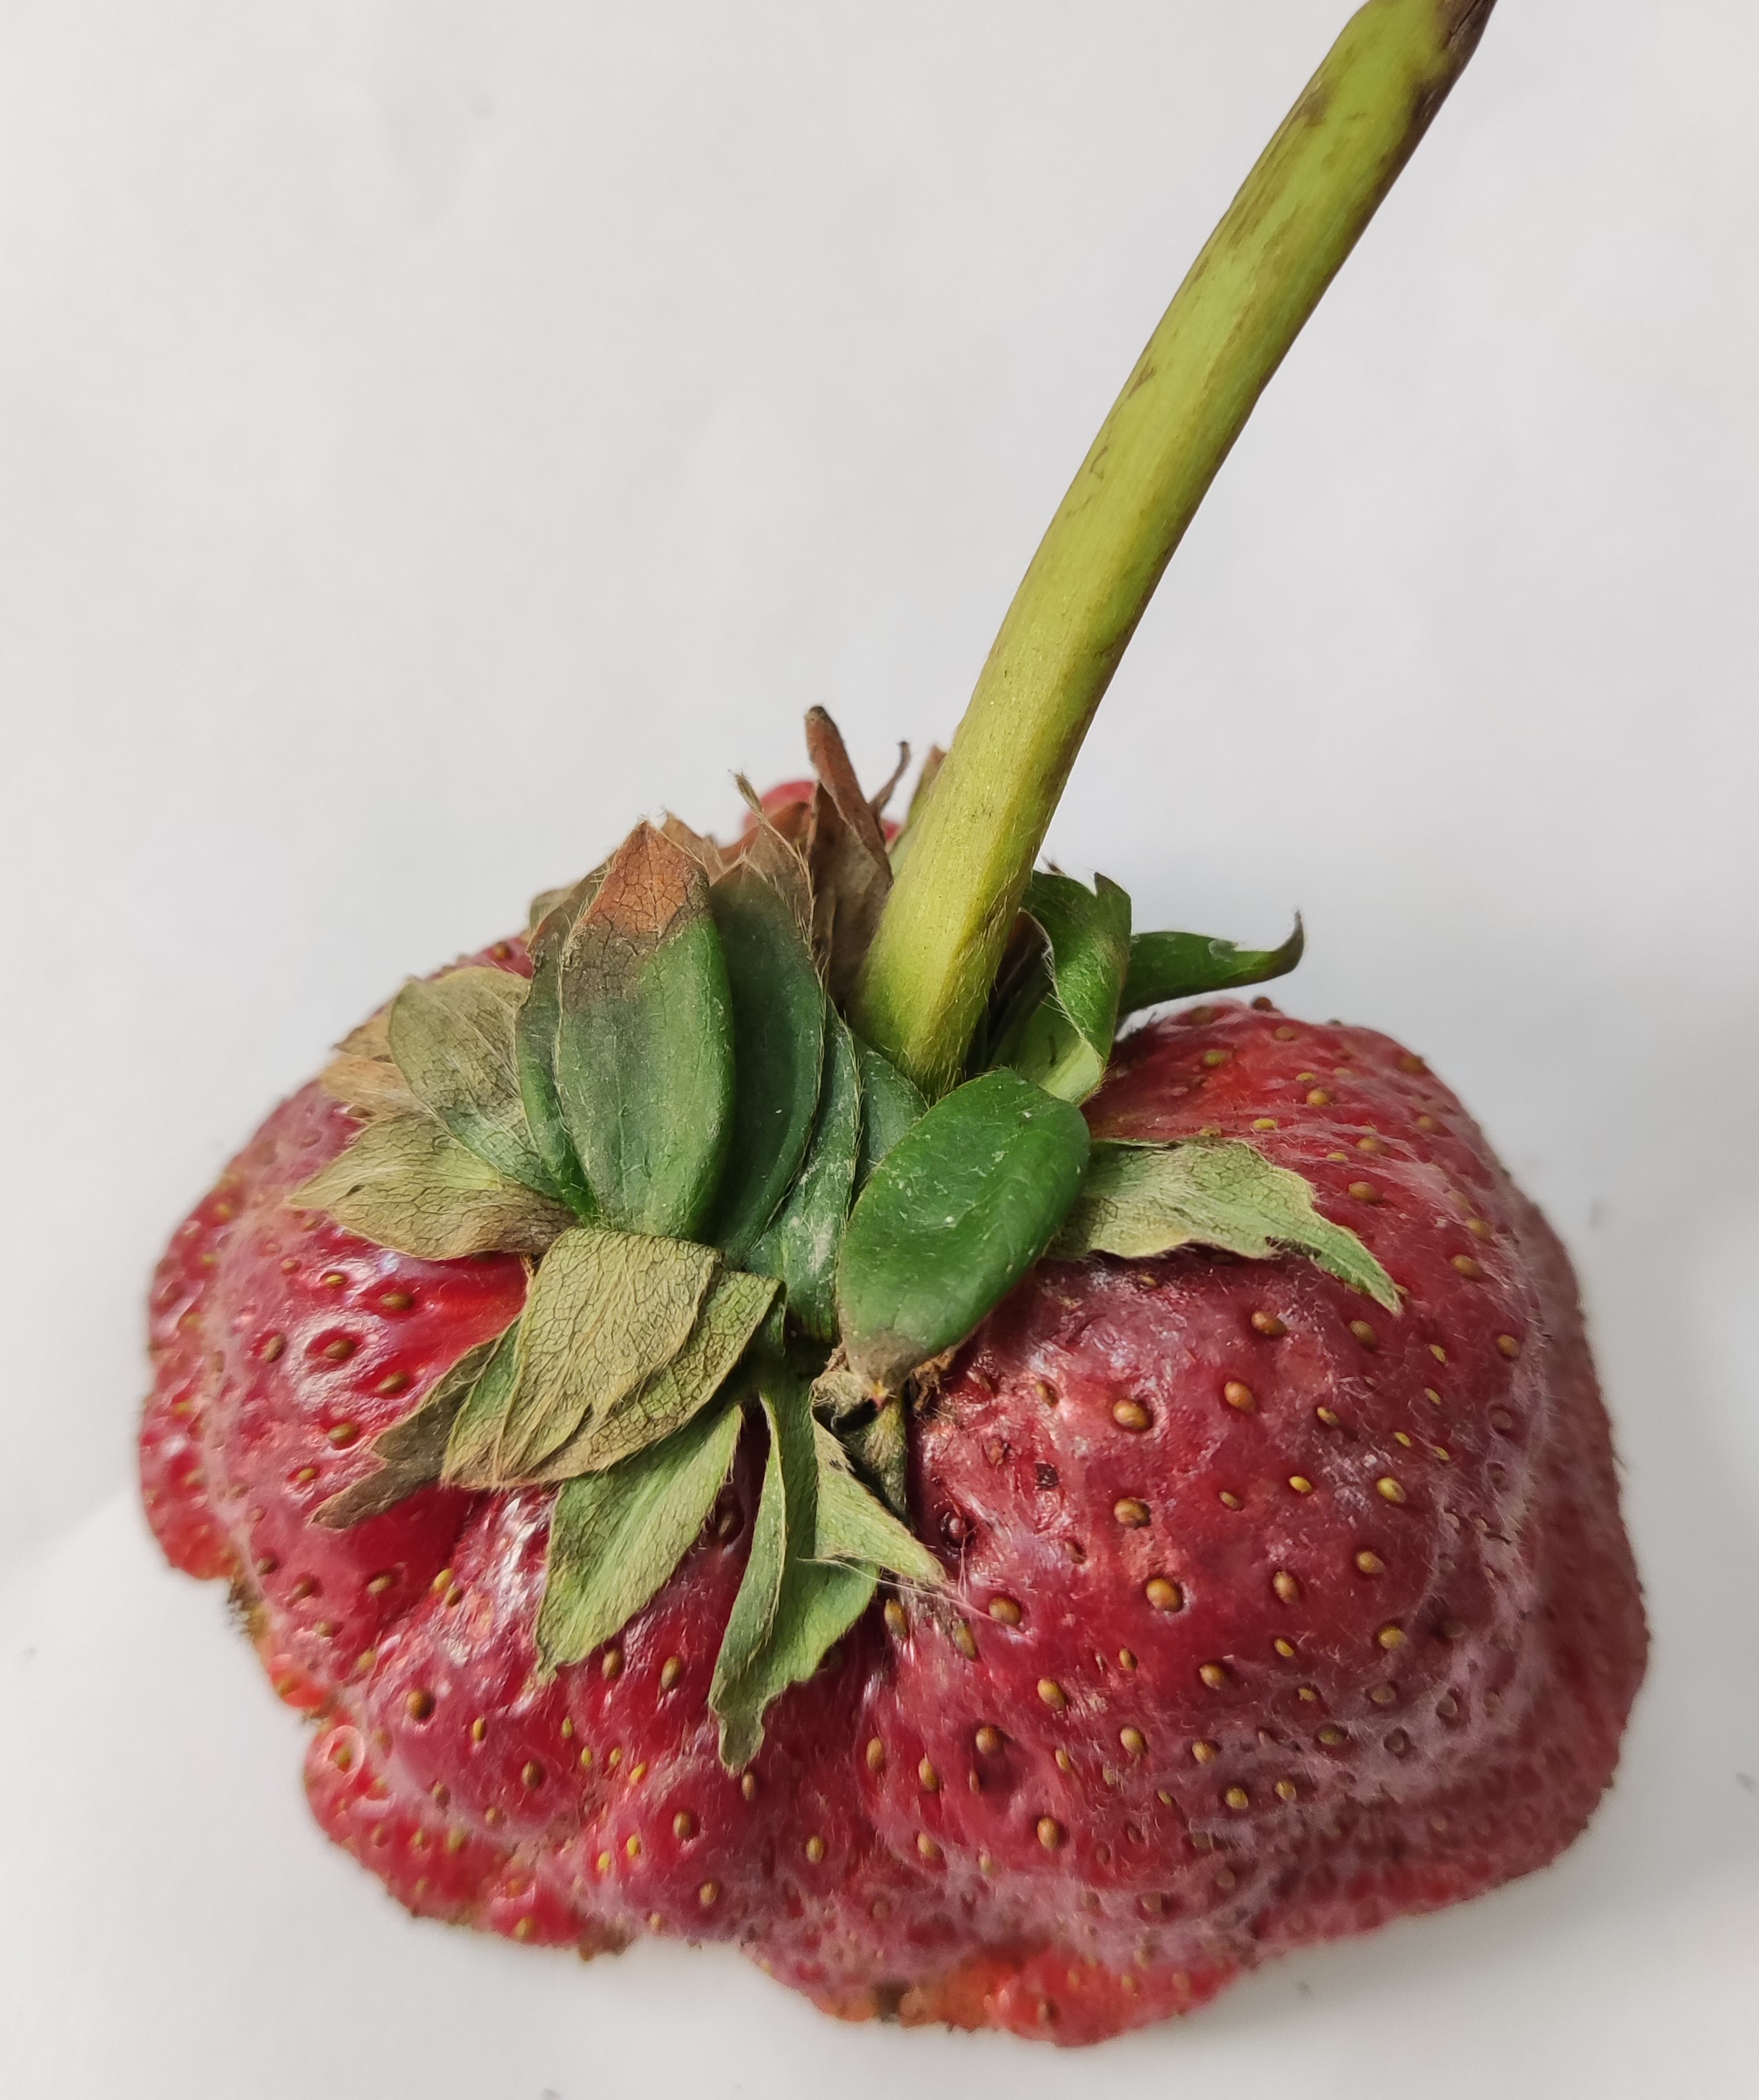
Fruit: strawberry
Condition: fresh